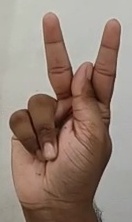
ASL sign: K